Stairways in Naples

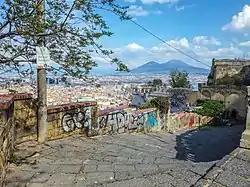
Pedamentina stairs.

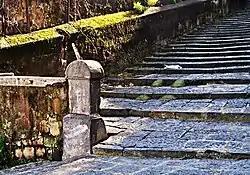
Pedamentina stairs.

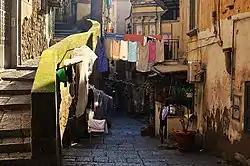
Sant'Antonio ai Monti stairs.

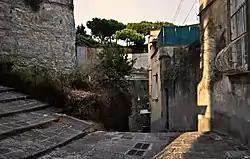
Petraio stairs.

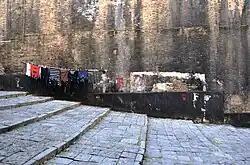
San Marcellino stairs.

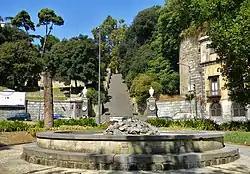
Capodimonte stairs.

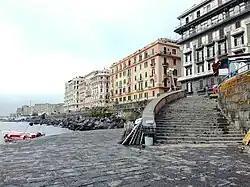
Nazario Sauro stairs.

The stairways of Naples are over 200 and are complex urban systems that connect various areas of the city comprising often narrow interconnected stone paths, walks, alleys, steps and ramps — varying in slopes and width, at points bifurcating or overarched by buildings. The history of these features is mainly due to expansions outside the walls of the sixteenth century.